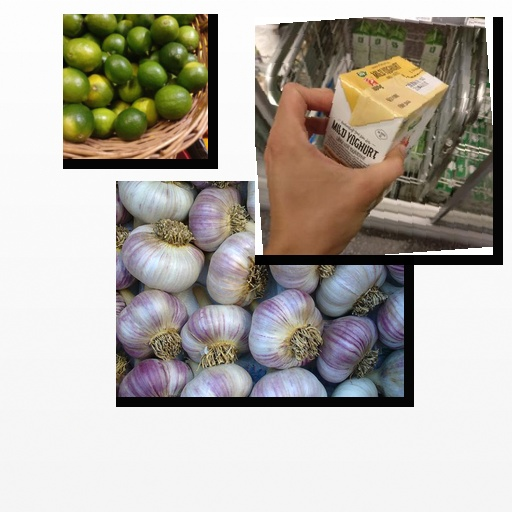
Food items: lime, vanilla_yoghurt, garlic